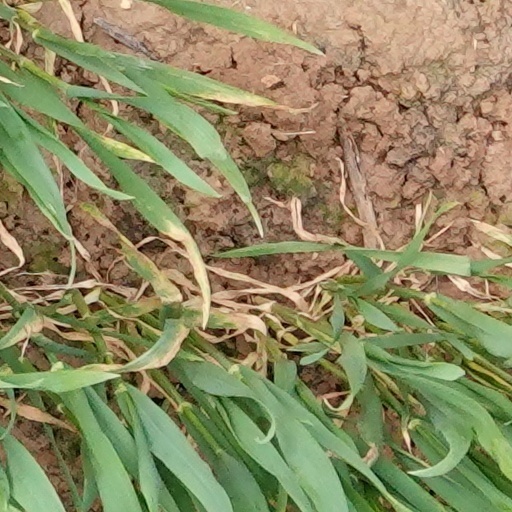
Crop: wheat